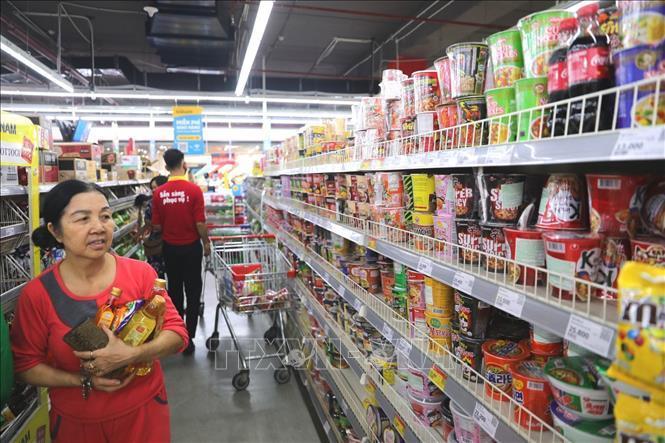
người phụ nữ ôm những cái chai ở trên tay thì mặc áo đỏ